Naples

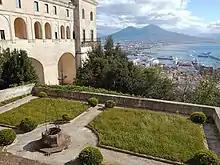
Hanging gardens of the Certosa di San Martino

The main city square or "piazza" of the city is the Piazza del Plebiscito. Its construction was begun by the Bonapartist king Joachim Murat and finished by the Bourbon king Ferdinand IV. The piazza is bounded on the east by the Royal Palace and on the west by the church of San Francesco di Paola, with the colonnades extending on both sides. Nearby is the Teatro di San Carlo, which is the oldest opera house in Italy. Directly across San Carlo is Galleria Umberto.